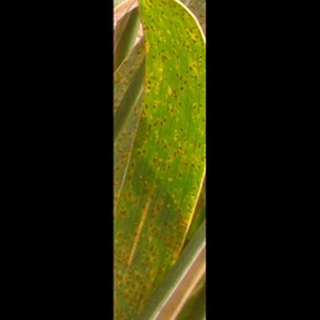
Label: wheat_brown_rust